Soňa Červená

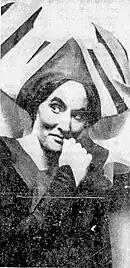
As Quickly, 1966

In 1962, Červená made her United States debut at the San Francisco Opera as Carmen. A review in the "Oakland Tribune" praised her performance for her acting ability, vocal flexibility and range, and her "adroit capacity of tone shading". The review in "The Province" from Vancouver, British Columbia, called Červená "magnificent" in the role and deemed the performance "the best Carmen San Francisco has ever had". She would go on to perform the role of Carmen more than 100 times. She returned almost annually to San Francisco through 1971 in roles in which she transformed from the dark-haired beauty Anna in "Les Troyens" by Berlioz, to the impish Quickly in Verdi's "Falstaff", the provocative Innkeeper in Mussorgski's "Boris Godunov", and to Countess Geschwitz again, which was described as an "ideal interpretation" by the "Oakland Tribune". Her performance of Berta in Rossini's "Il barbiere di Siviglia" was noted as a "standout" comedic interpretation in a cast of comedians. Her versatility in drastically changing her appearance and lack of fear of appearing ugly, as well as her acting training and singing ability, gave her the opportunity to play varied characters.